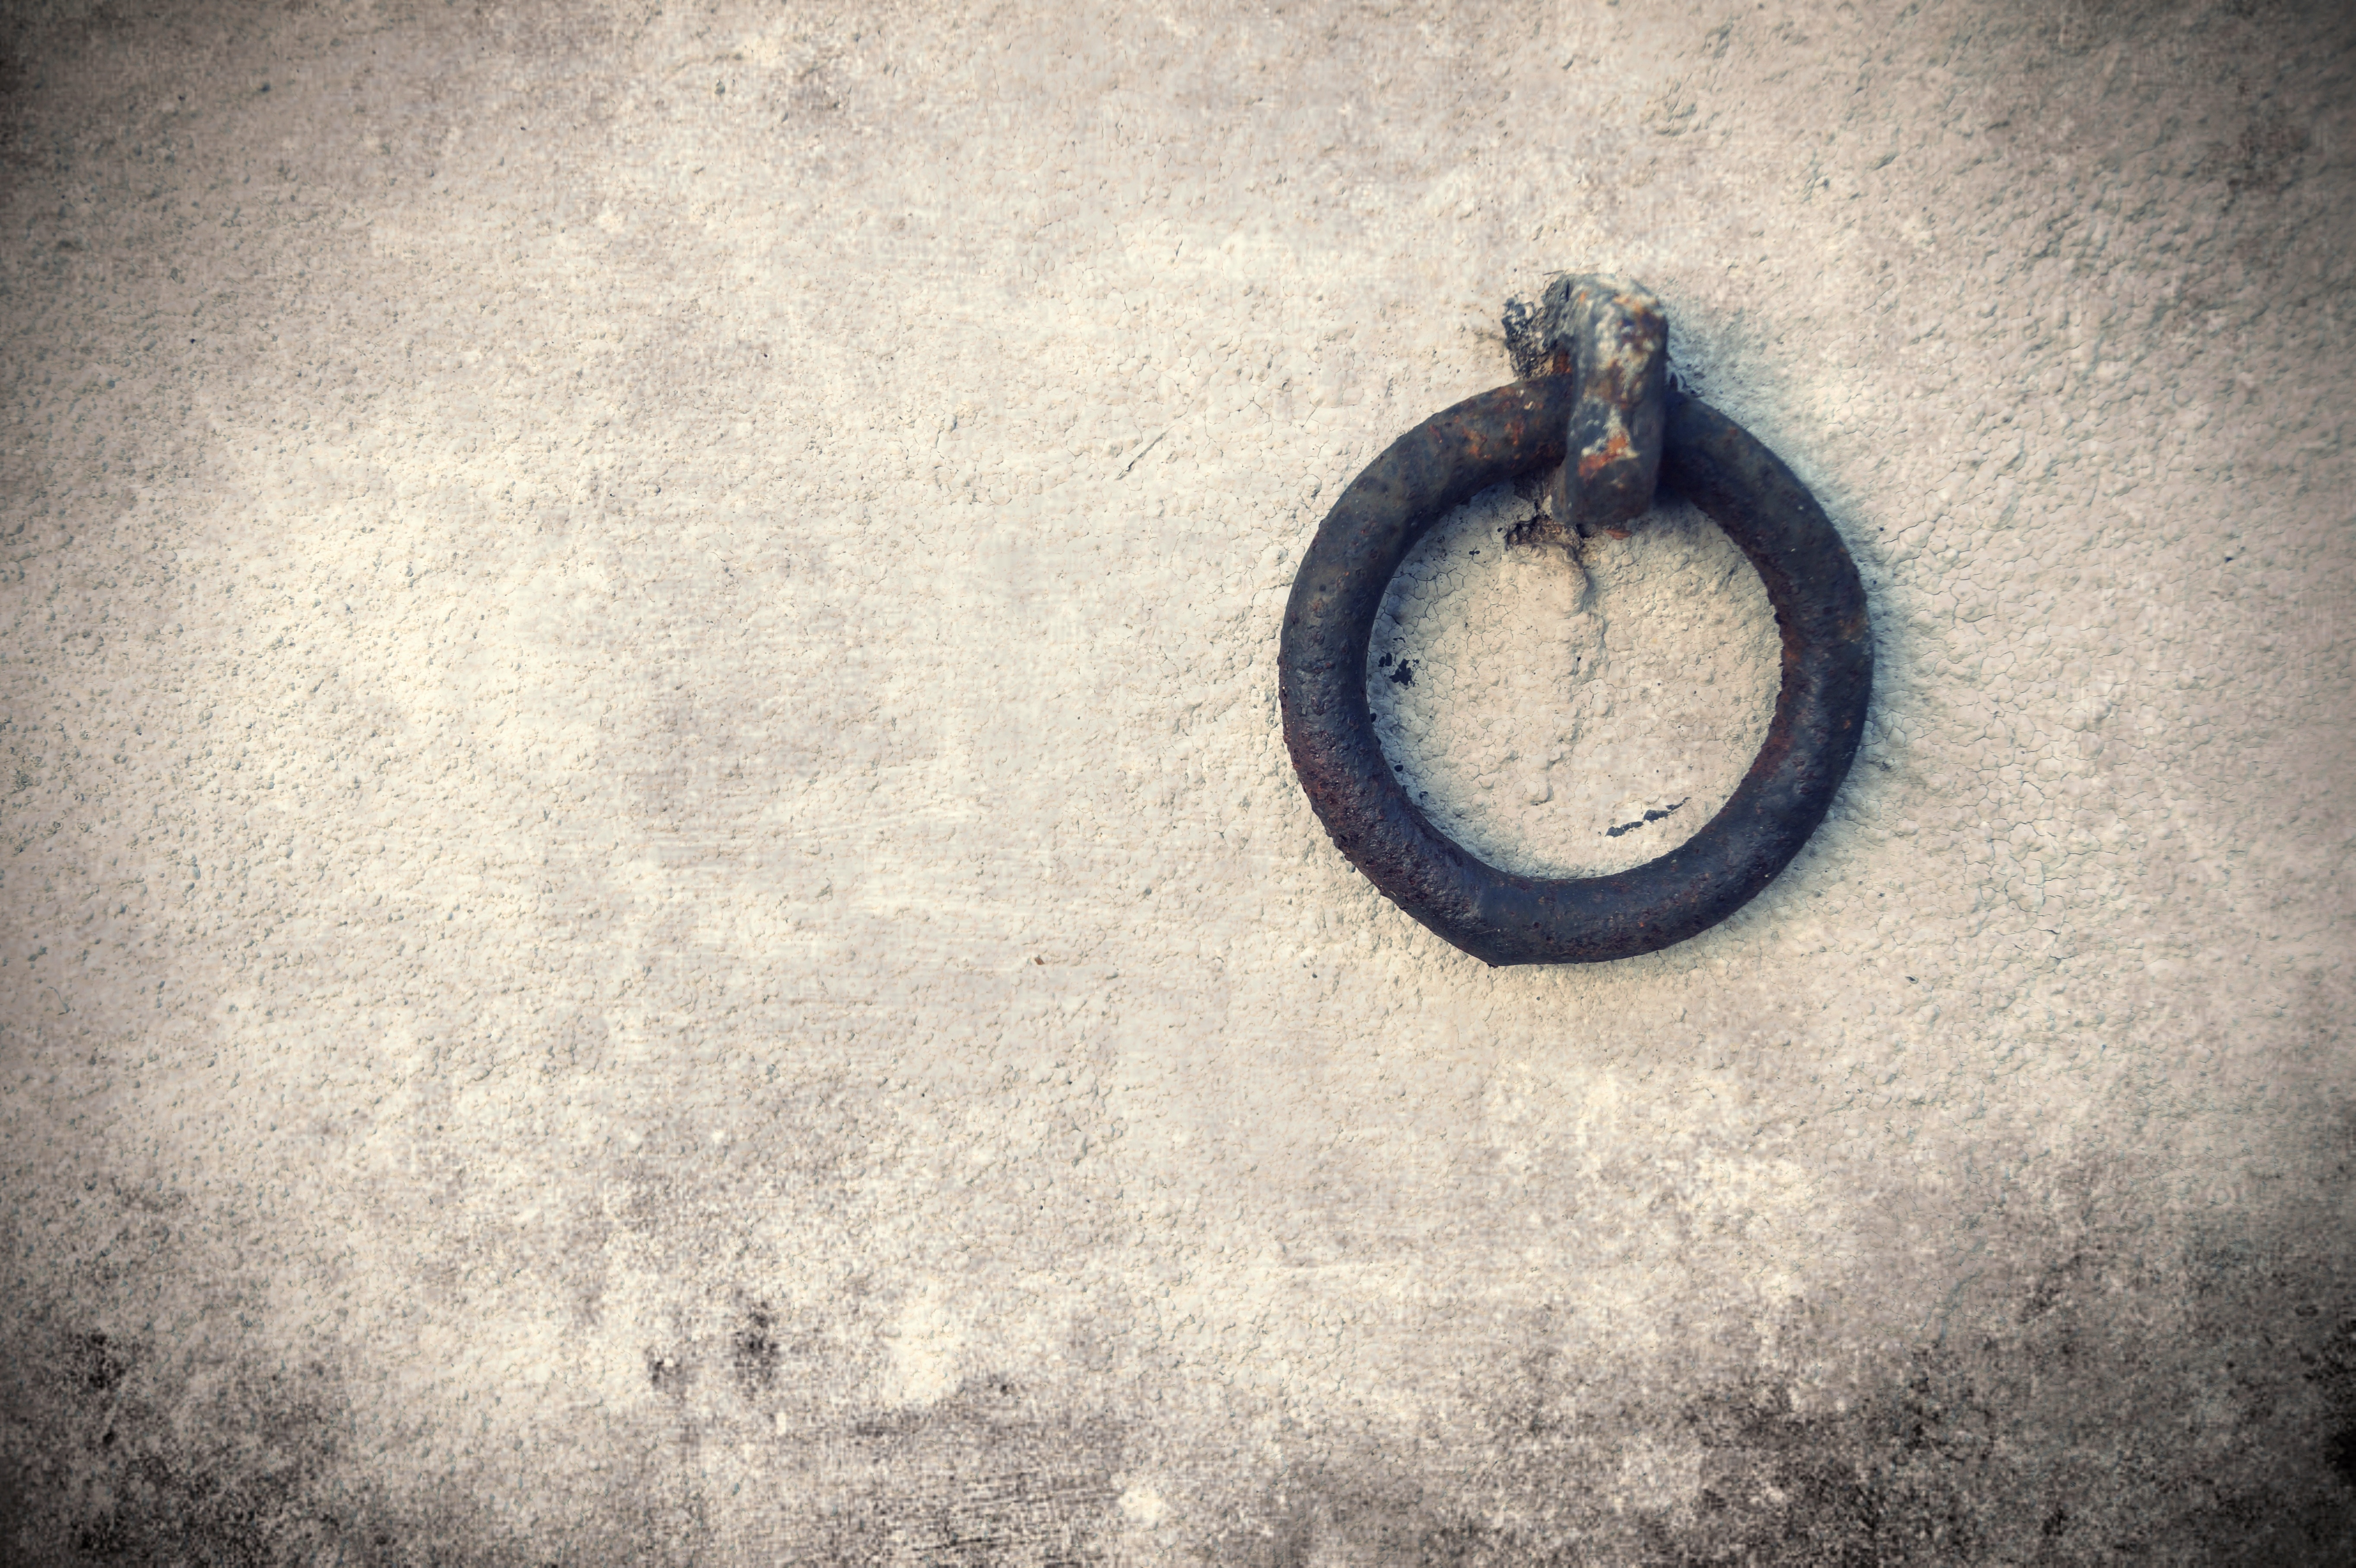
white, ring, number, old, wall, metal, darkness, blue, black, monochrome, circle, photograph, image, shape, emotion, copy space, metal ring